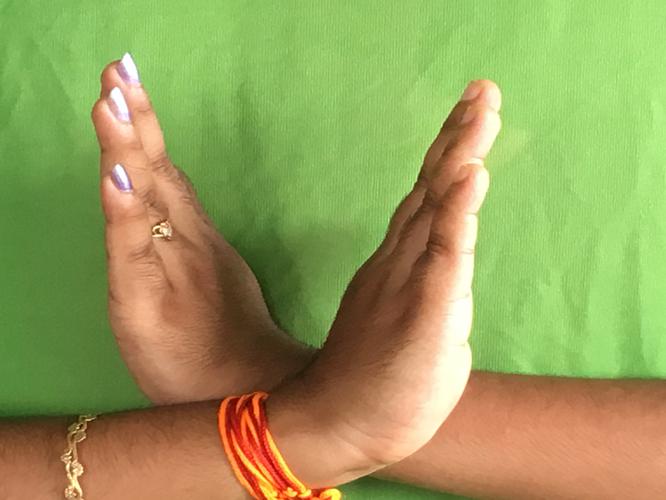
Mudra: Swastikam
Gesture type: double_hand